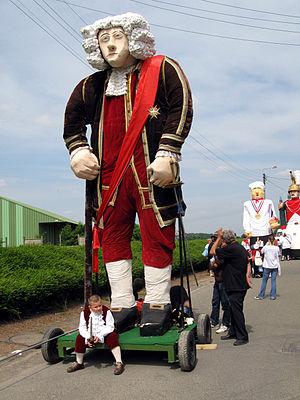
Dupleix est un géant de processions et de cortèges inauguré en 2003 et symbolisant la petite ville de Landrecies, en France.